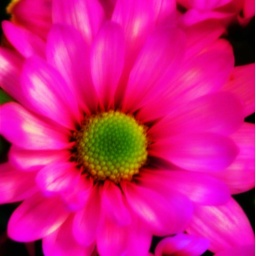
Love the pink in this flower